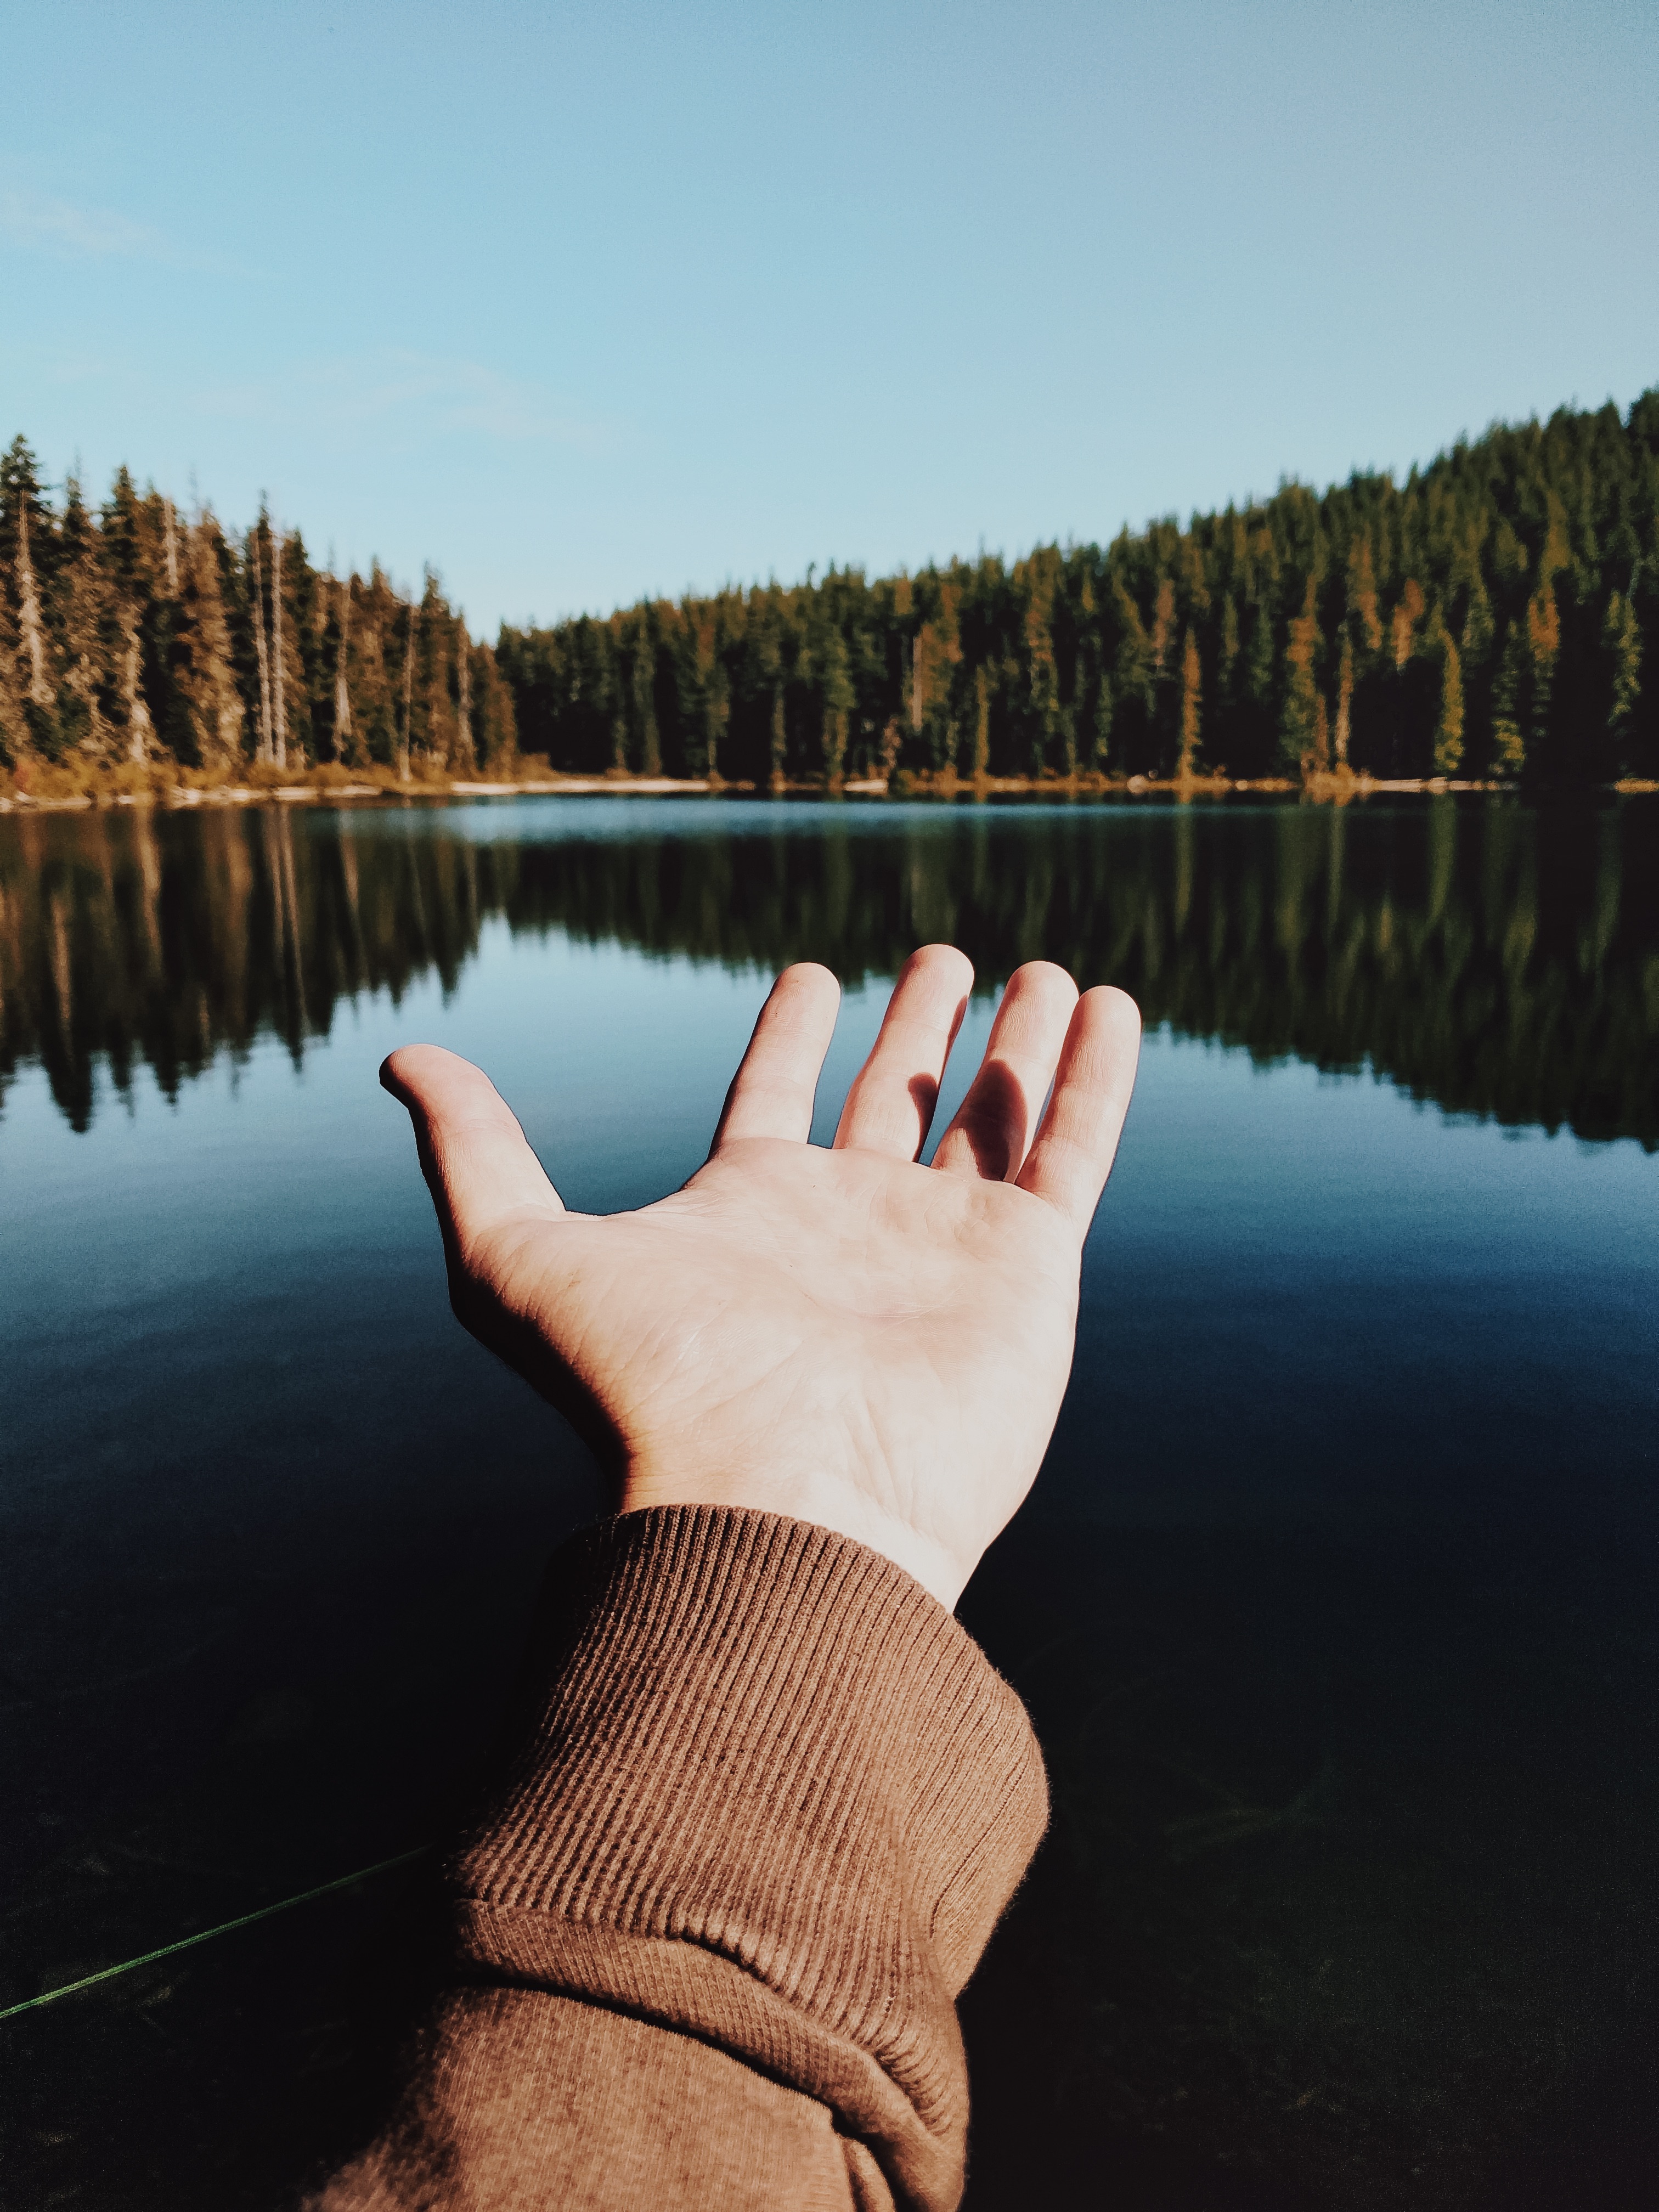
hand, sea, water, sunlight, lake, reflection